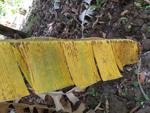
Label: xamthomonas